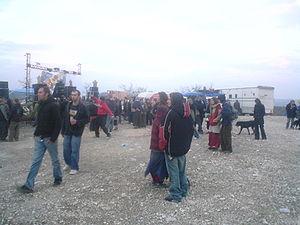
Une free party est une fête de musiques électroniques dépourvue de restrictions des scènes clubs légales. Elle implique plus particulièrement un système de sonorisation diffusant de la musique électronique tard dans la nuit mais la plupart du temps le lendemain après-midi, jusqu'au moment où les danseurs décident de rentrer chez eux. Une free party peut être composée d'un ou plusieurs systèmes, et si elle devient festival, elle est désignée en tant que teknival.